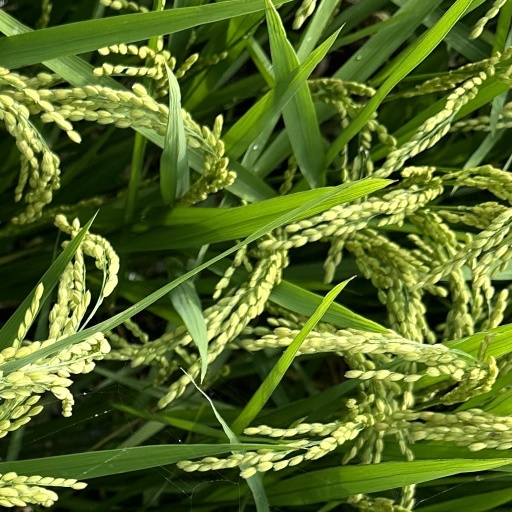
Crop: rice